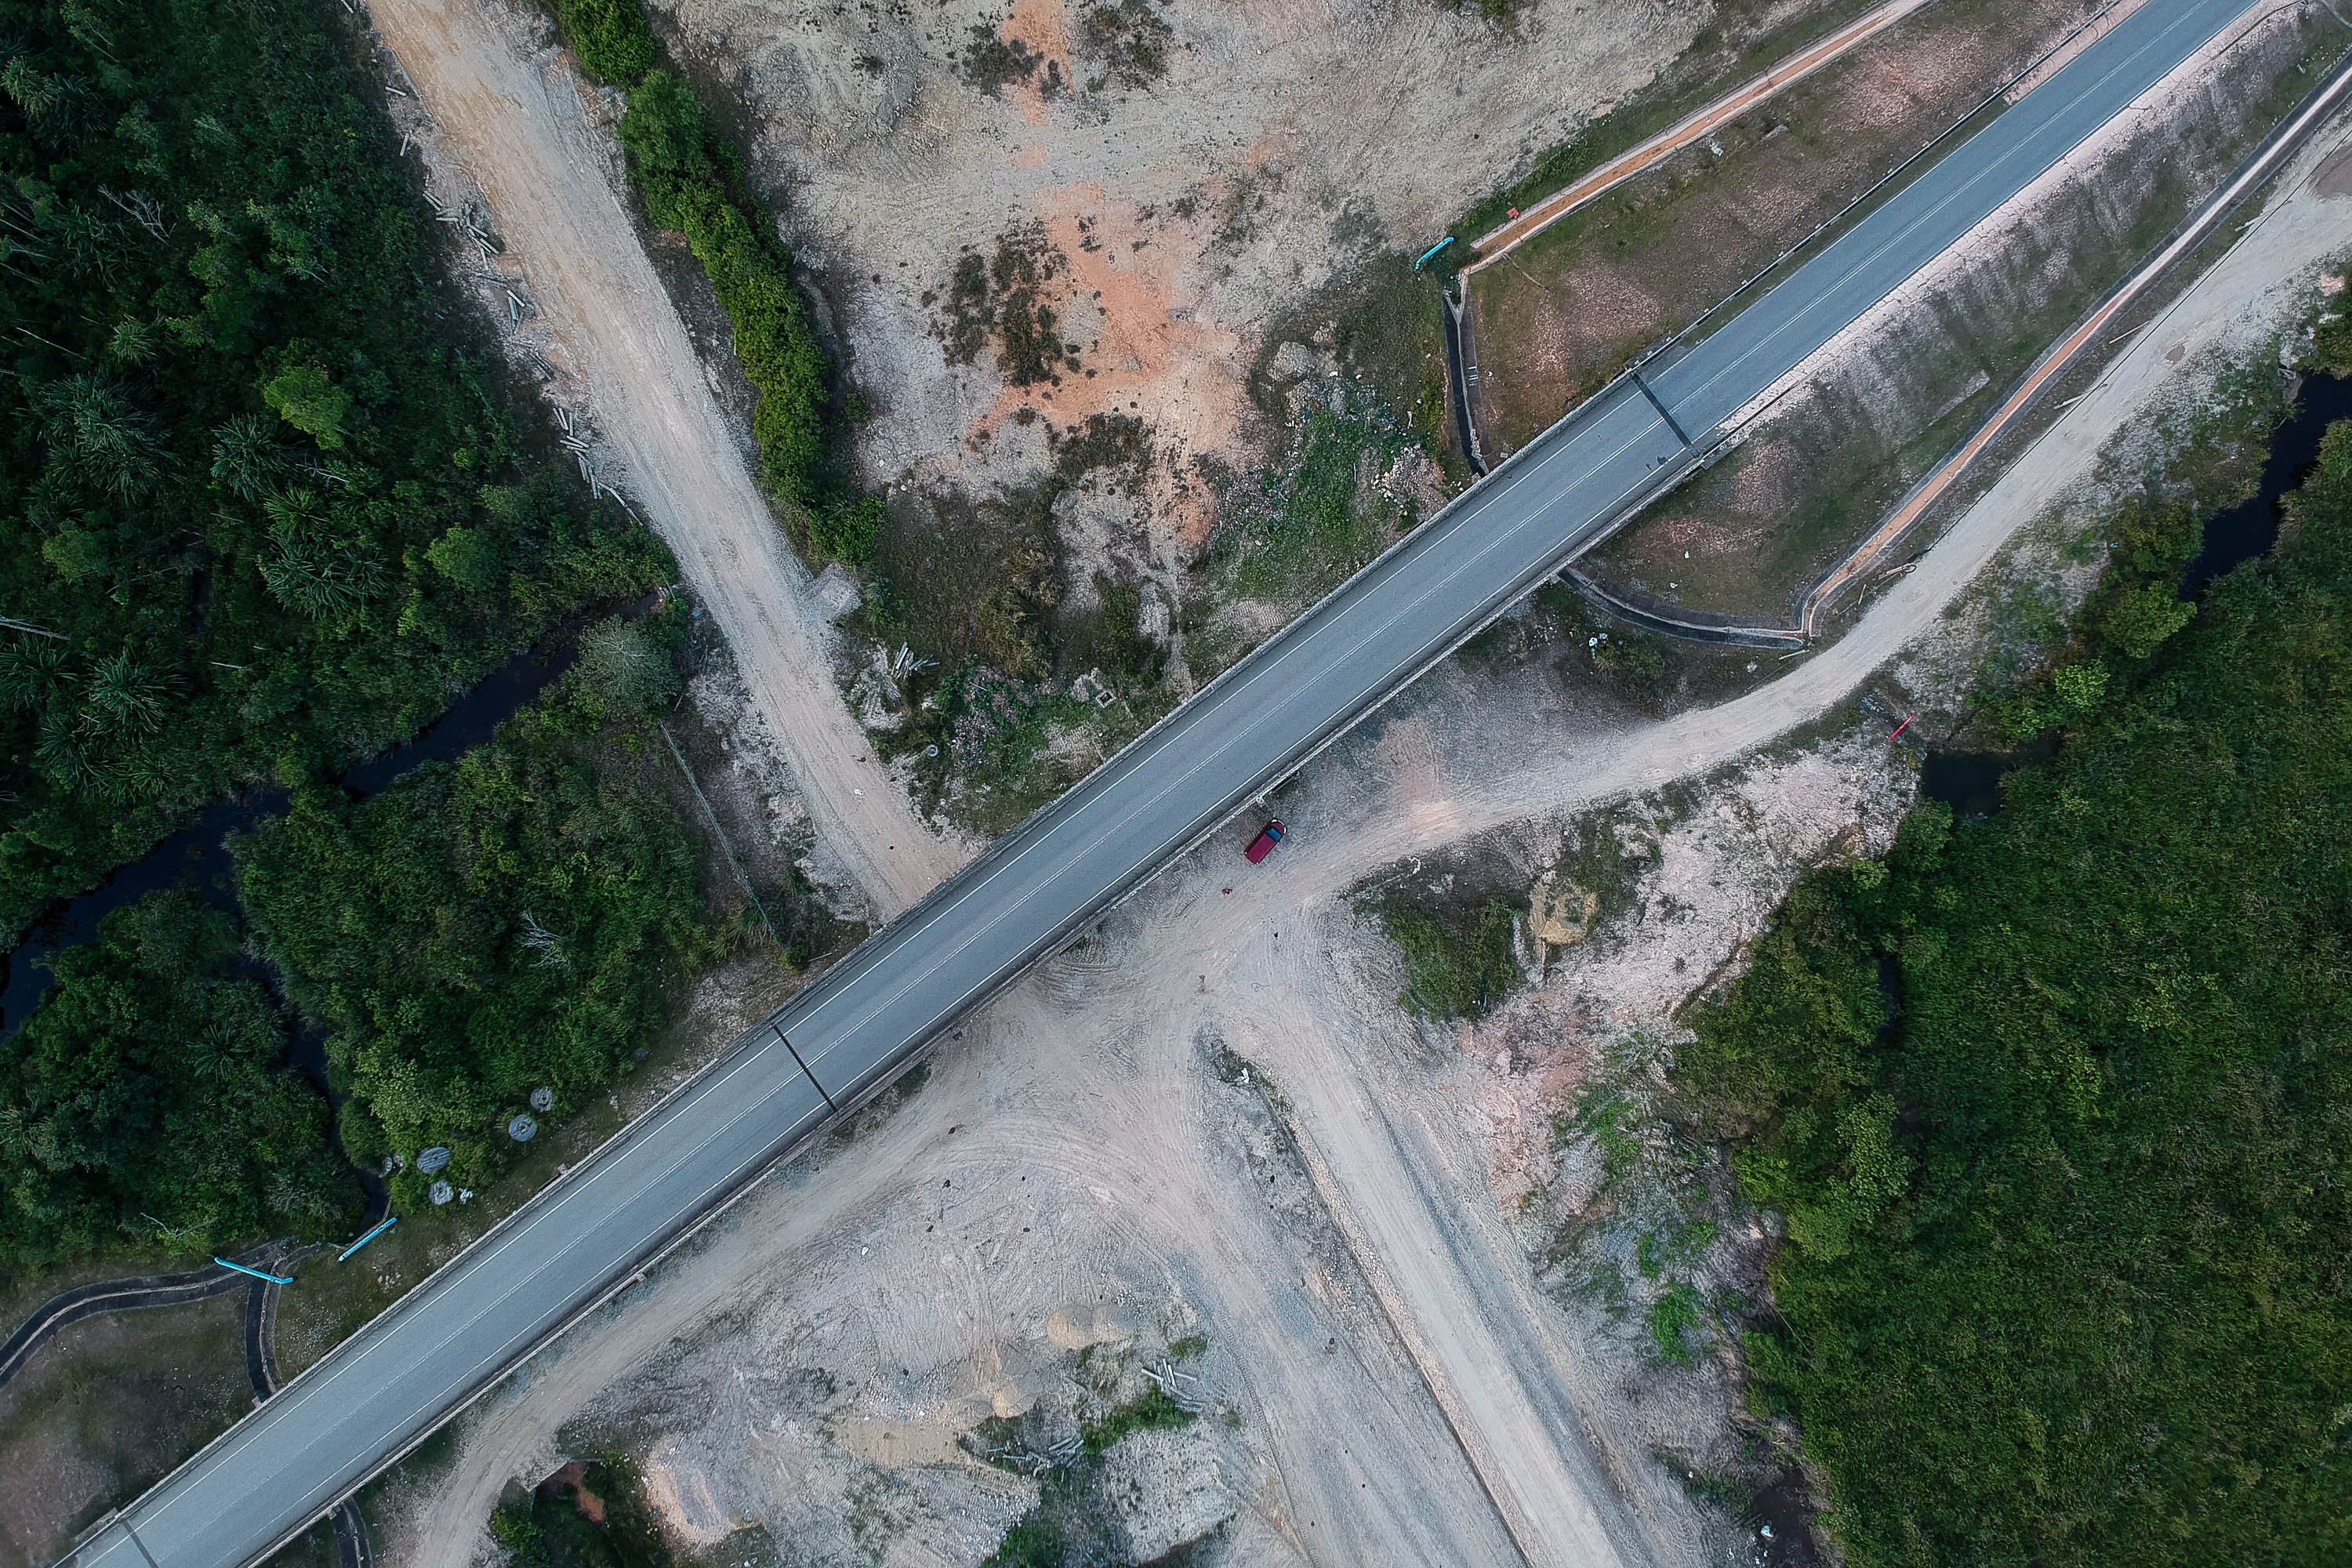
aerial photography, road, infrastructure, thoroughfare, photography, landscape, nonbuilding structure